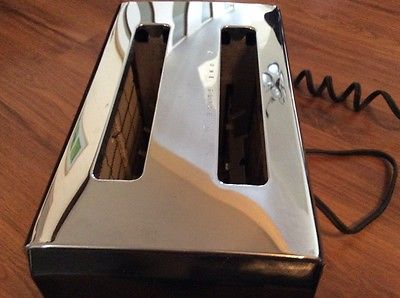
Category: toaster